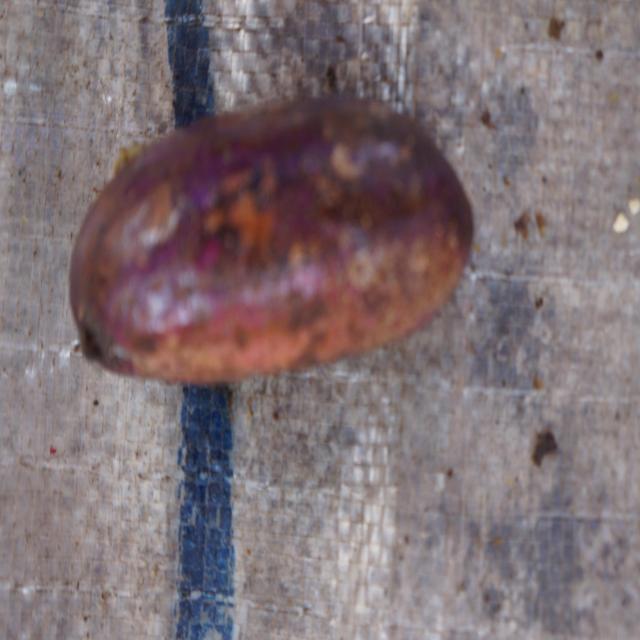
Plum grade: spotted